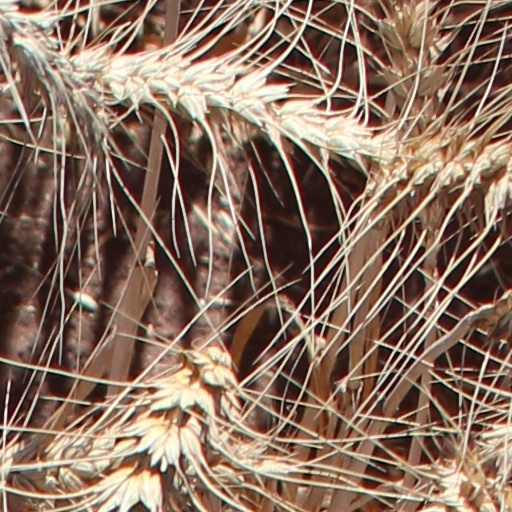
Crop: wheat